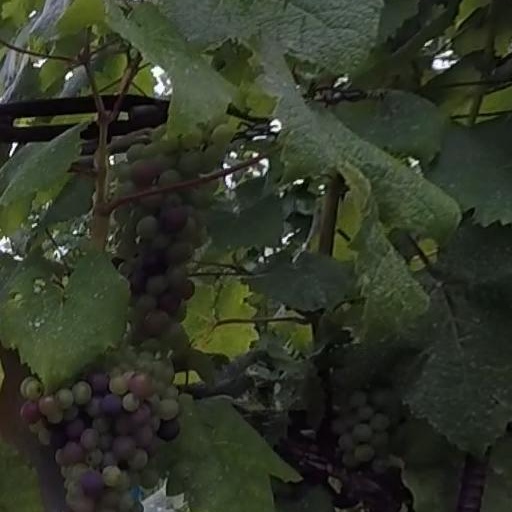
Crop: grape